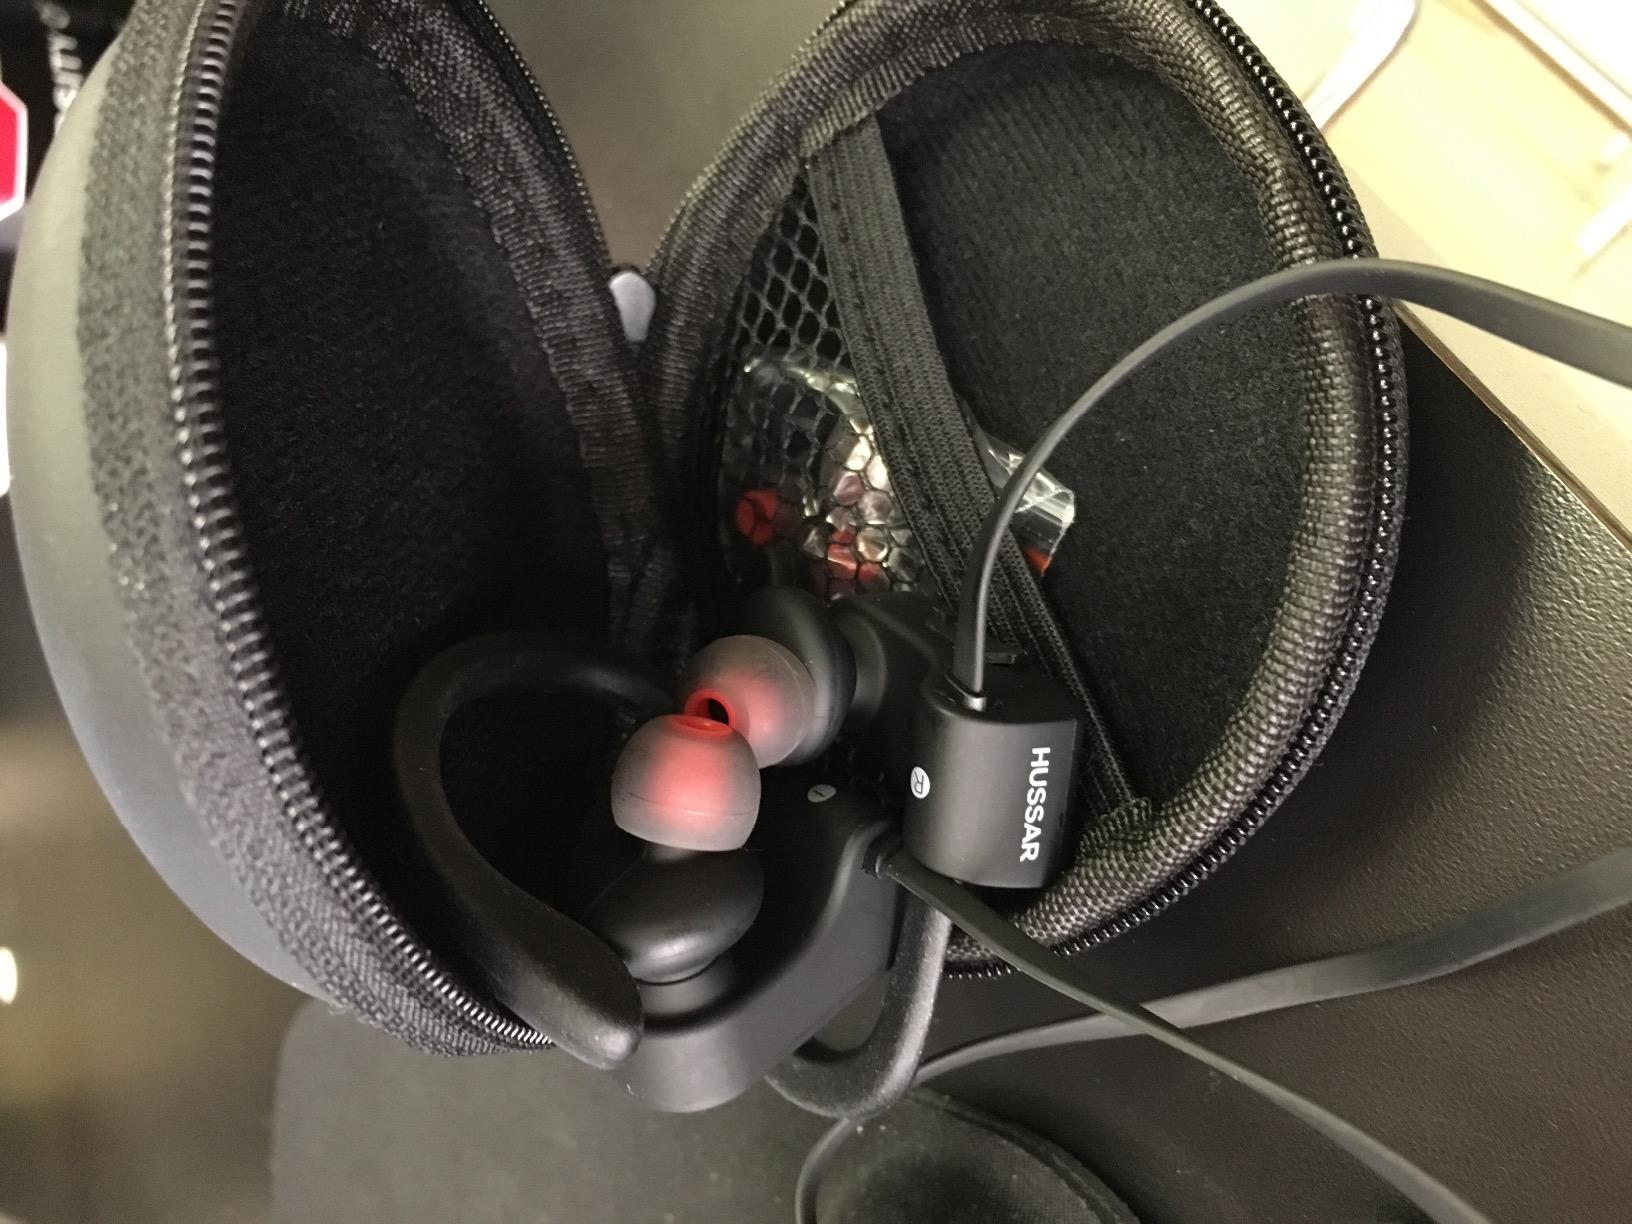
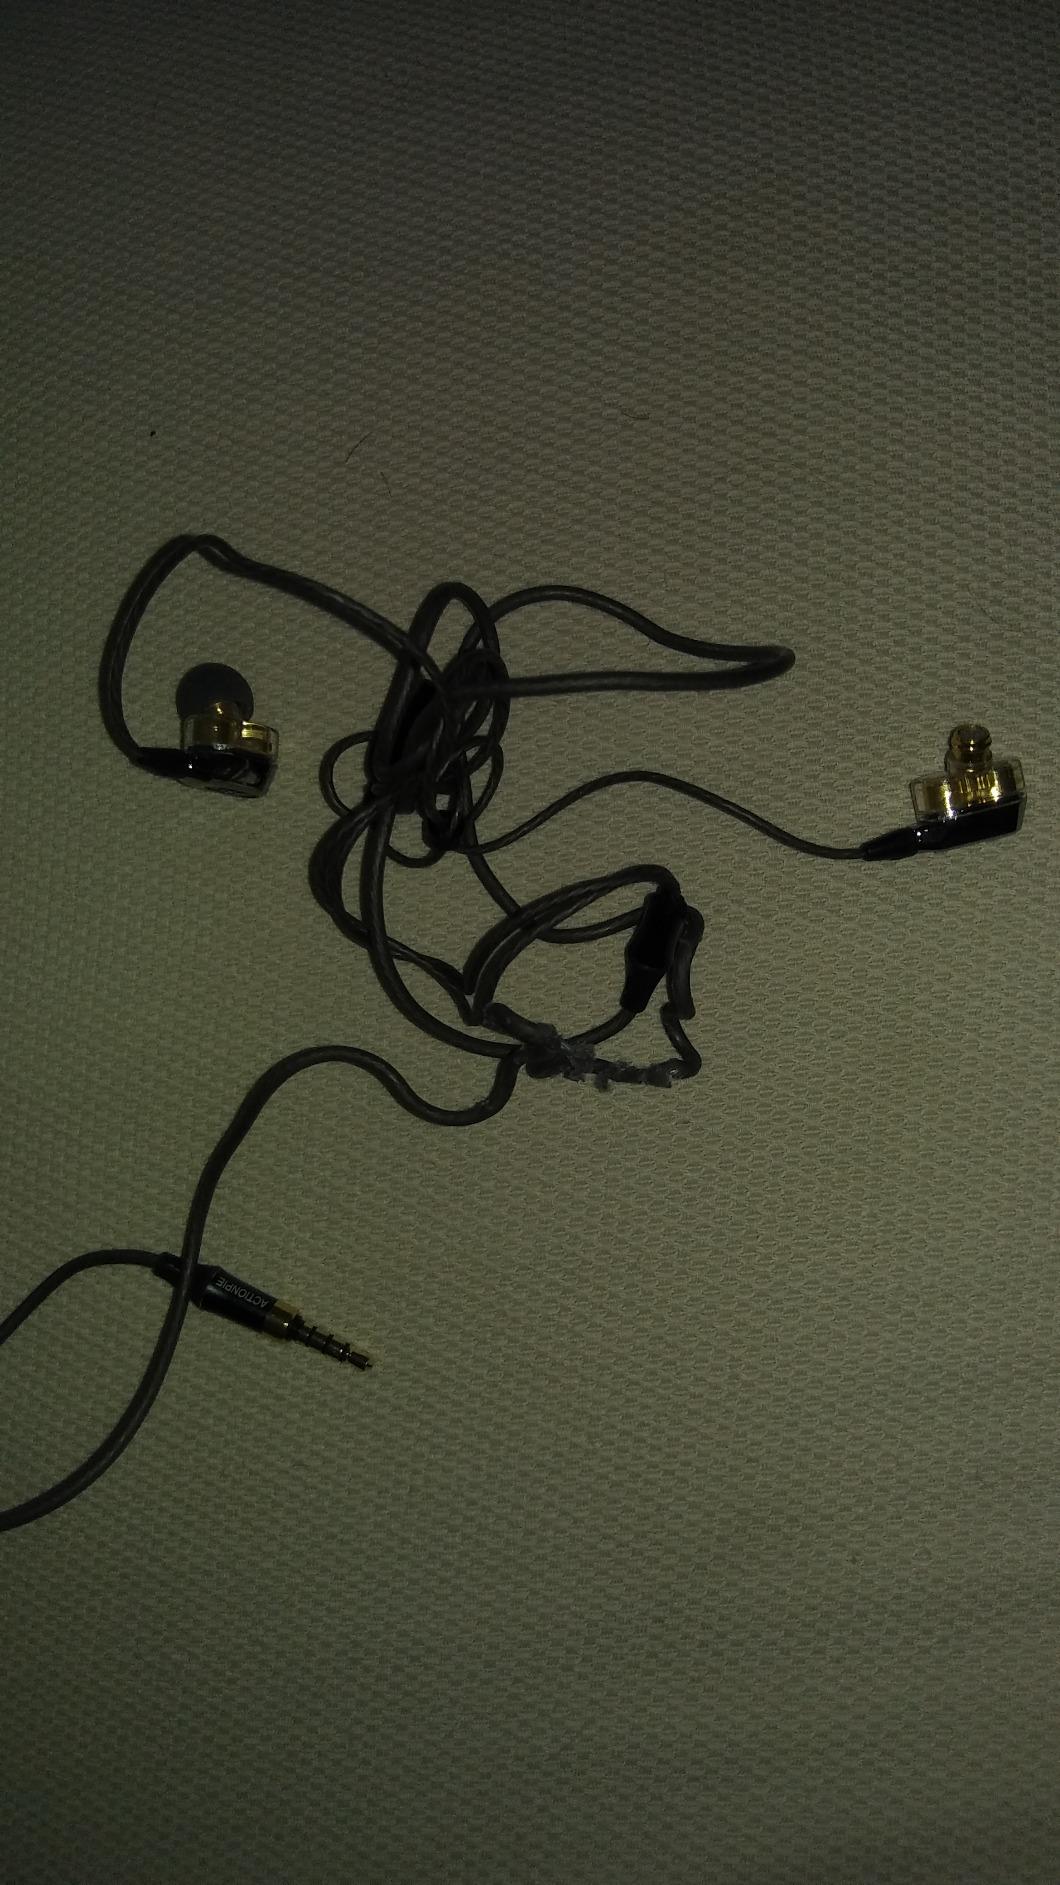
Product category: headphones
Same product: no